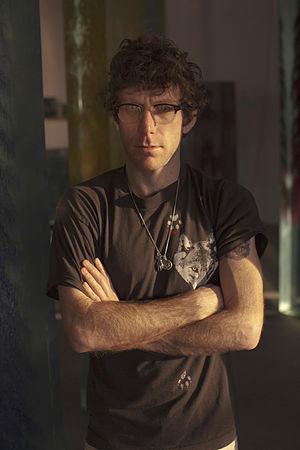
Dustin Yellin, né le 22 juillet 1975 à Los Angeles en Californie, est un artiste contemporain. Il vit dans le quartier de Red Hook, dans l'arrondissement de Brooklyn à New York depuis 2005.